Bakanae

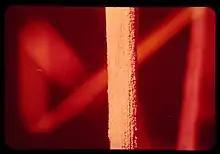
A rice stem affected by the bakanae disease at the sporulation stage.

The earliest known report of "bakanae" is from 1828; it was first described scientifically in 1898 by Japanese researcher Shotaro Hori, who showed that the causative agent was fungal.